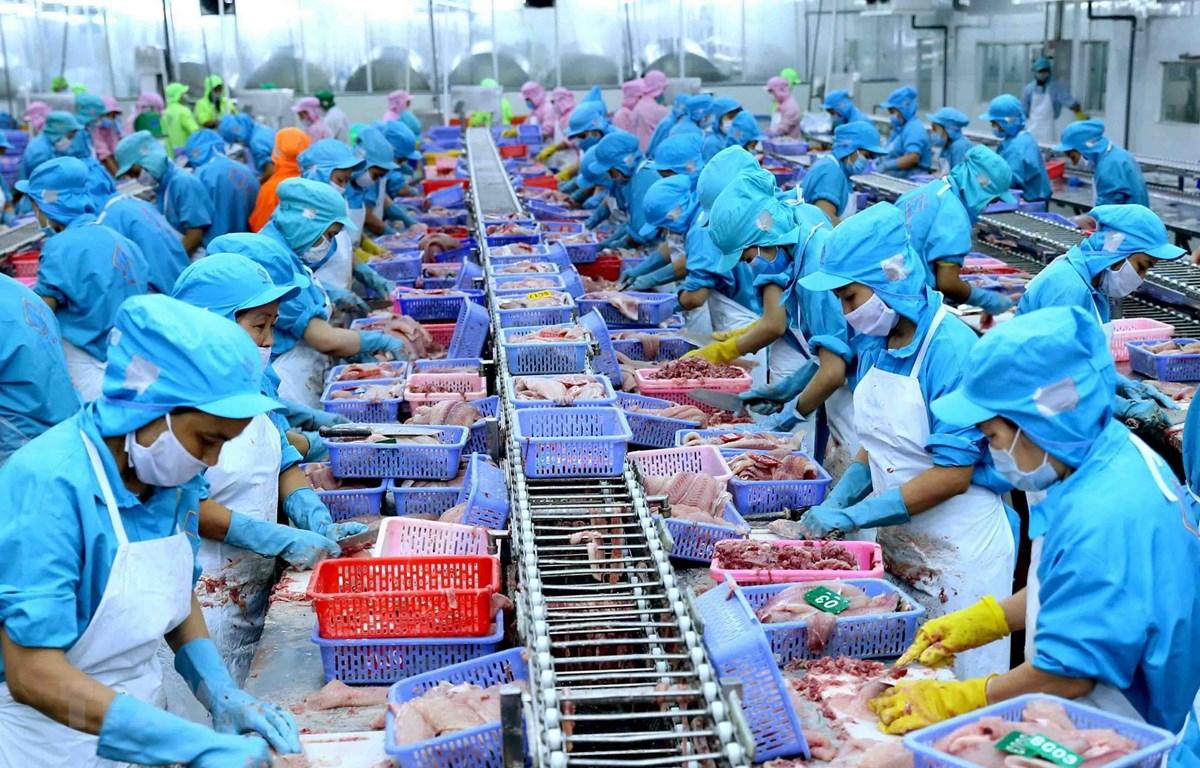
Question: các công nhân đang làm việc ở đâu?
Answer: trong xưởng chế biến thức ăn